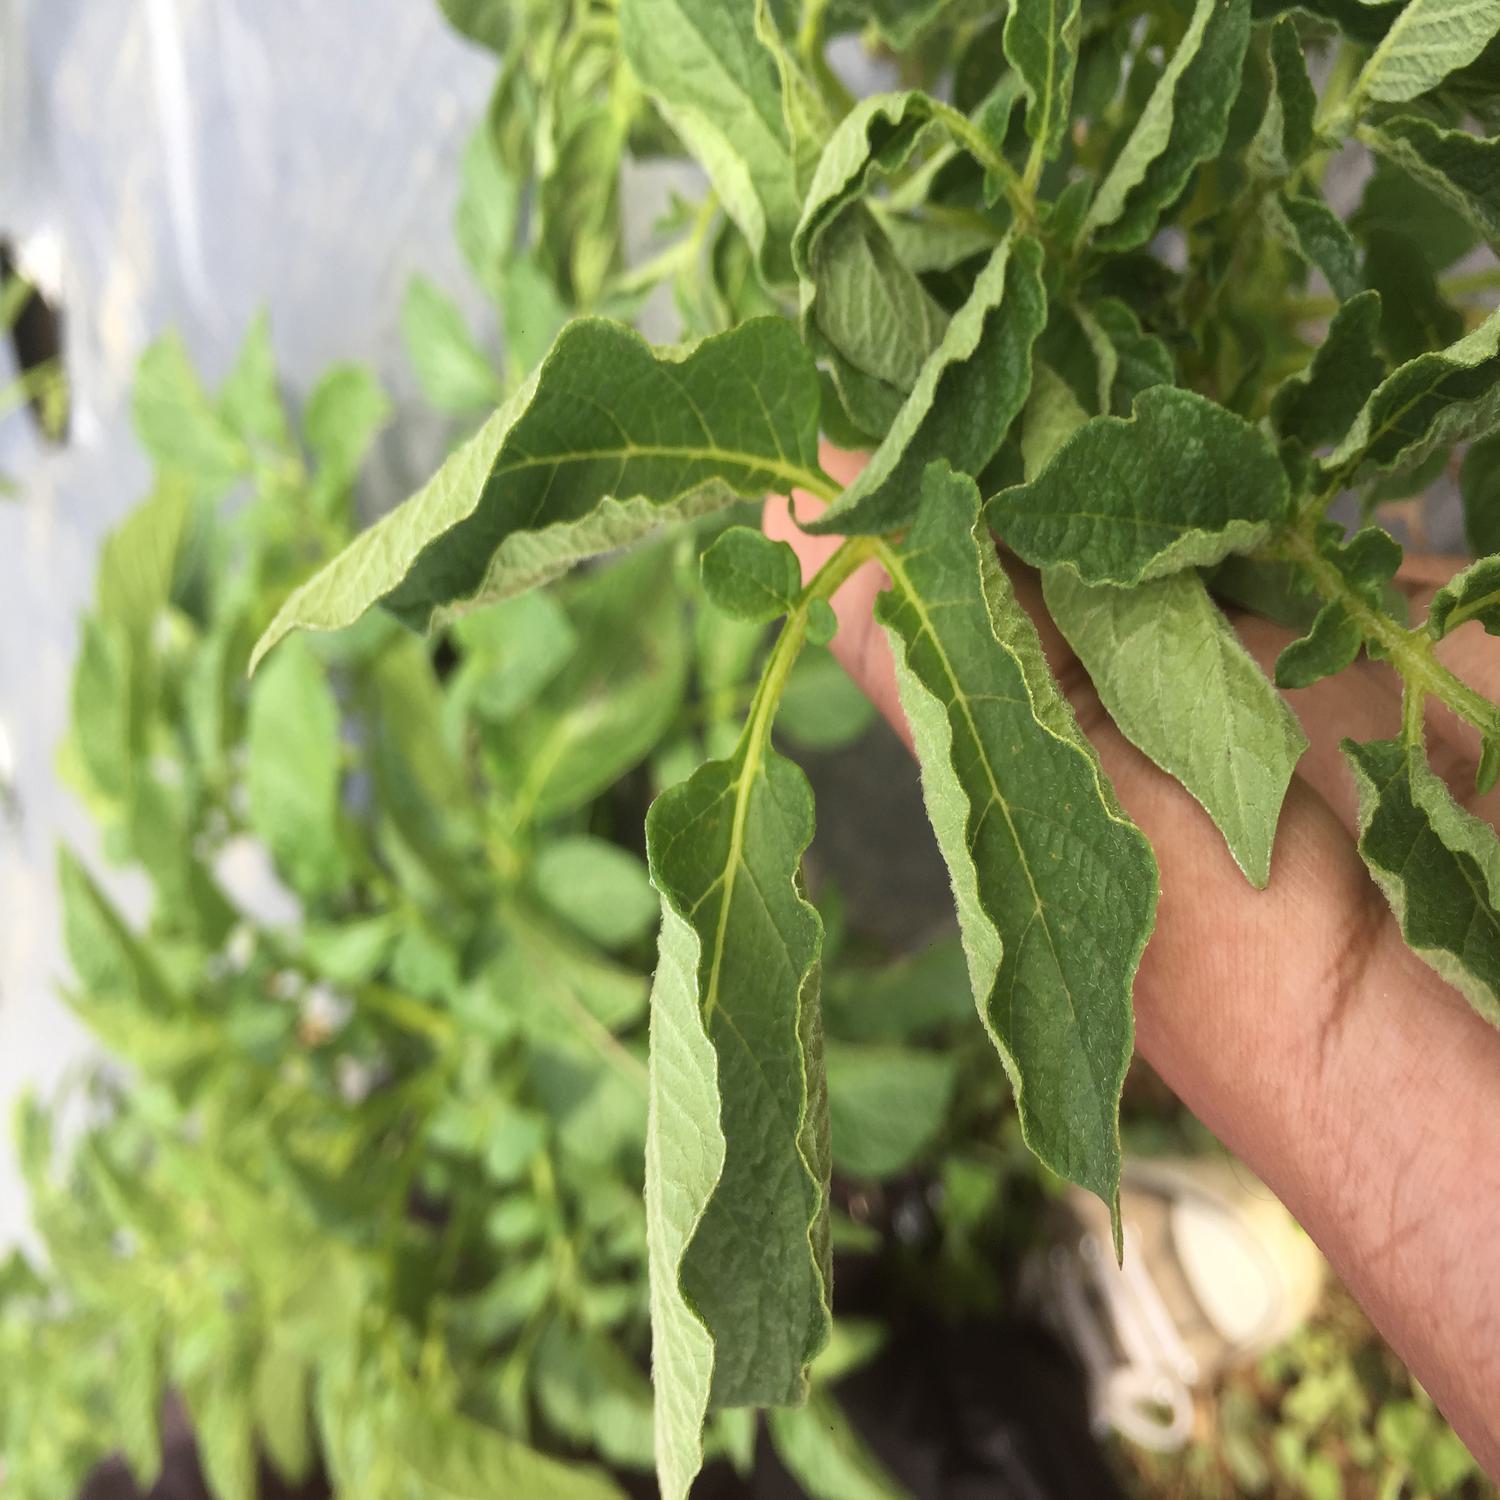
Etiqueta: Pudricion_Parda